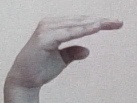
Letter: jeem